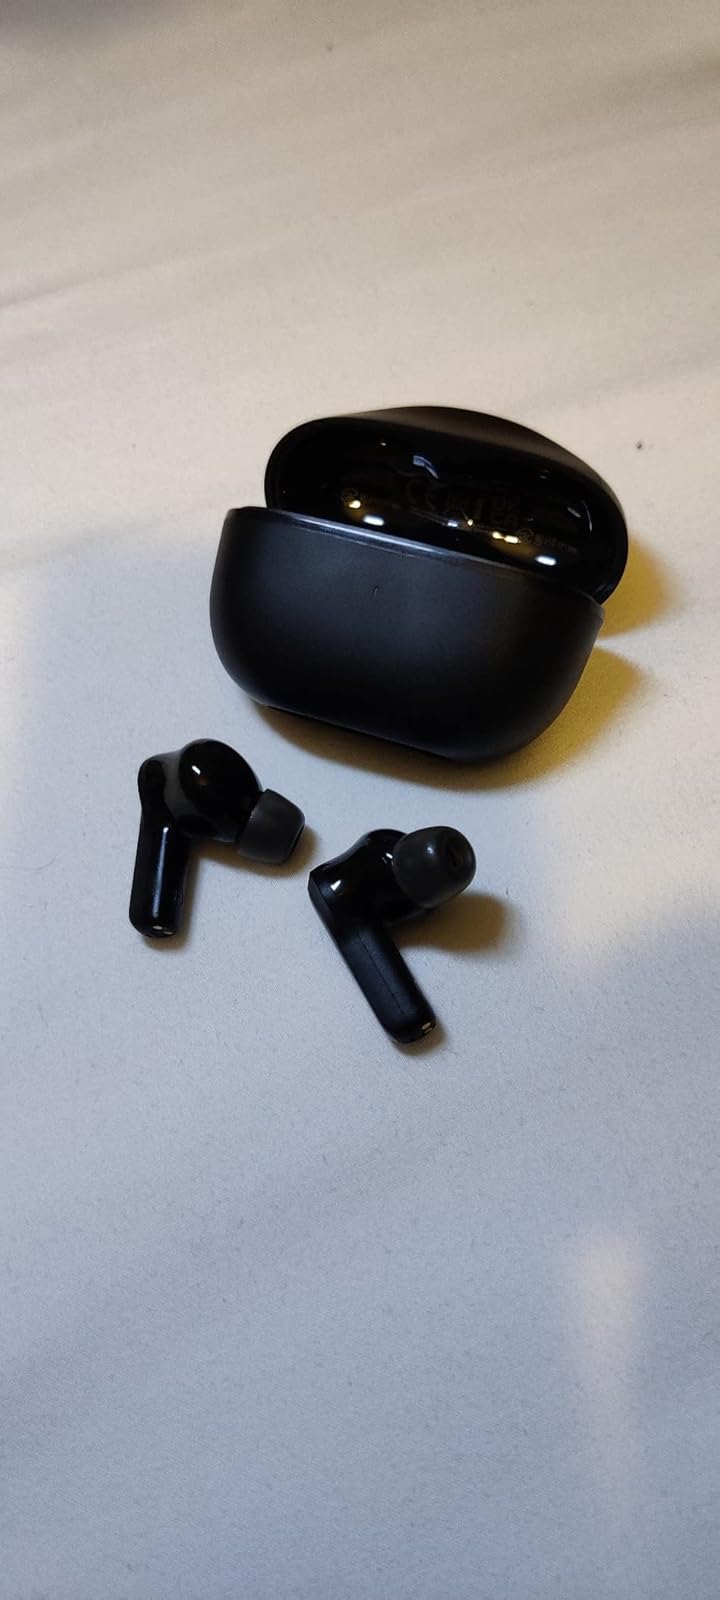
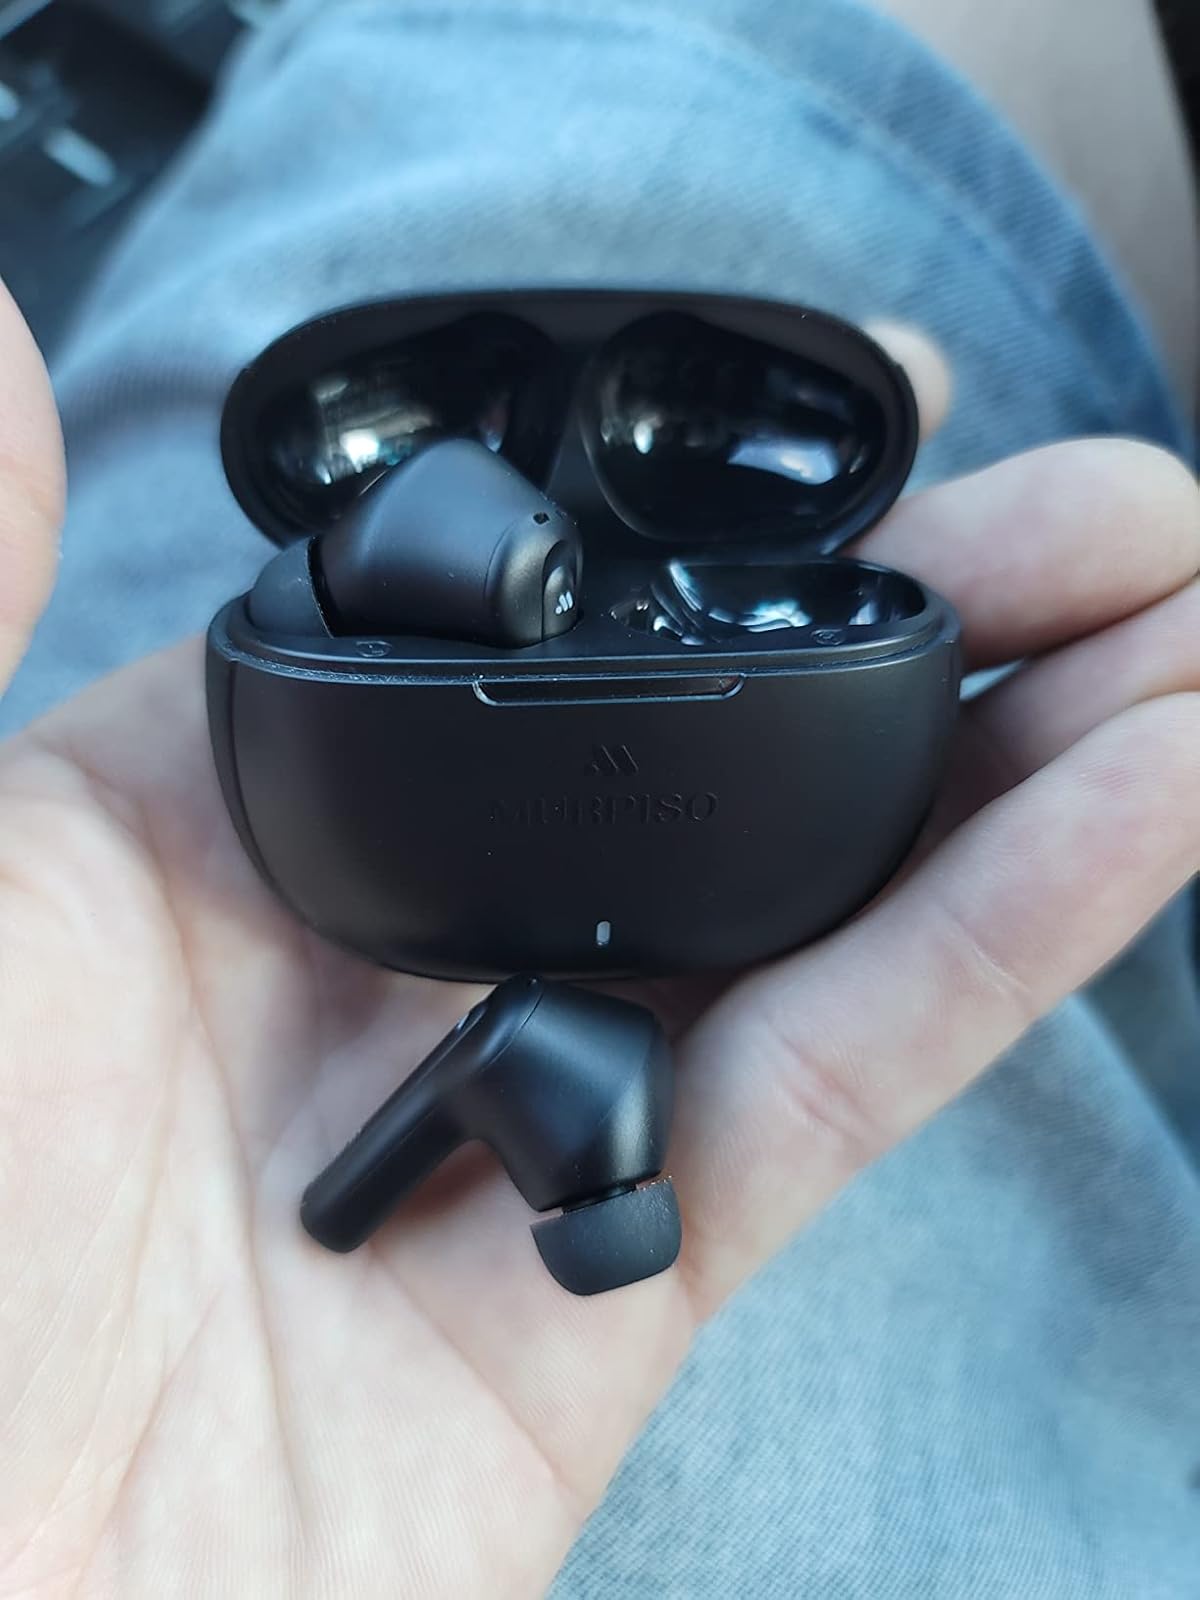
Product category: earbuds
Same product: no